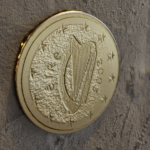
Coin value: 10cents
Country: ie
Edition: standard